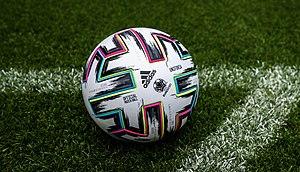
L'Uniforia est le ballon officiel du Championnat d'Europe de football 2020 qui se déroulera dans 12 villes d'Europe du 11 juin au 11 juillet 2021. Il est fabriqué par l’équipementier allemand Adidas et a été dévoilé le 6 novembre 2019.